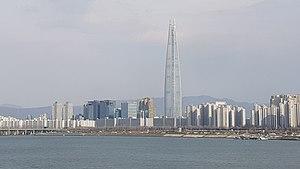
L’Emporis Skyscraper Award est un prix d'architecture décerné annuellement par l'entreprise allemande Emporis au plus remarquable gratte-ciel construit durant l'année précédente à travers le monde.